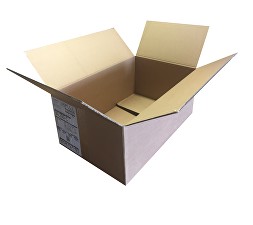
Label: cardboard